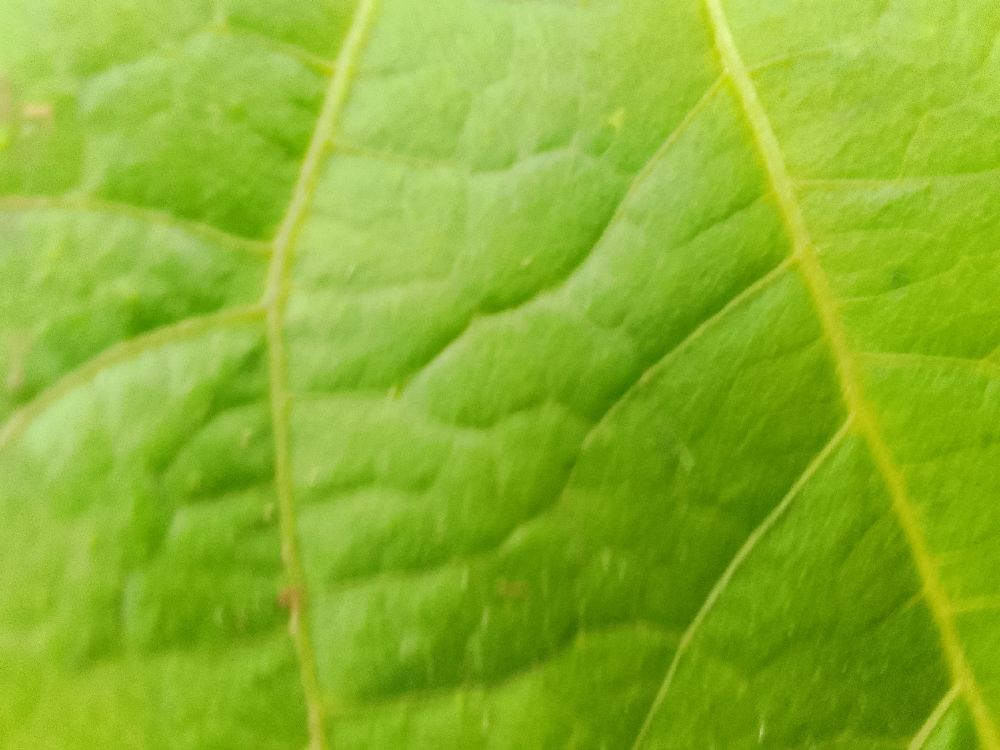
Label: healthy